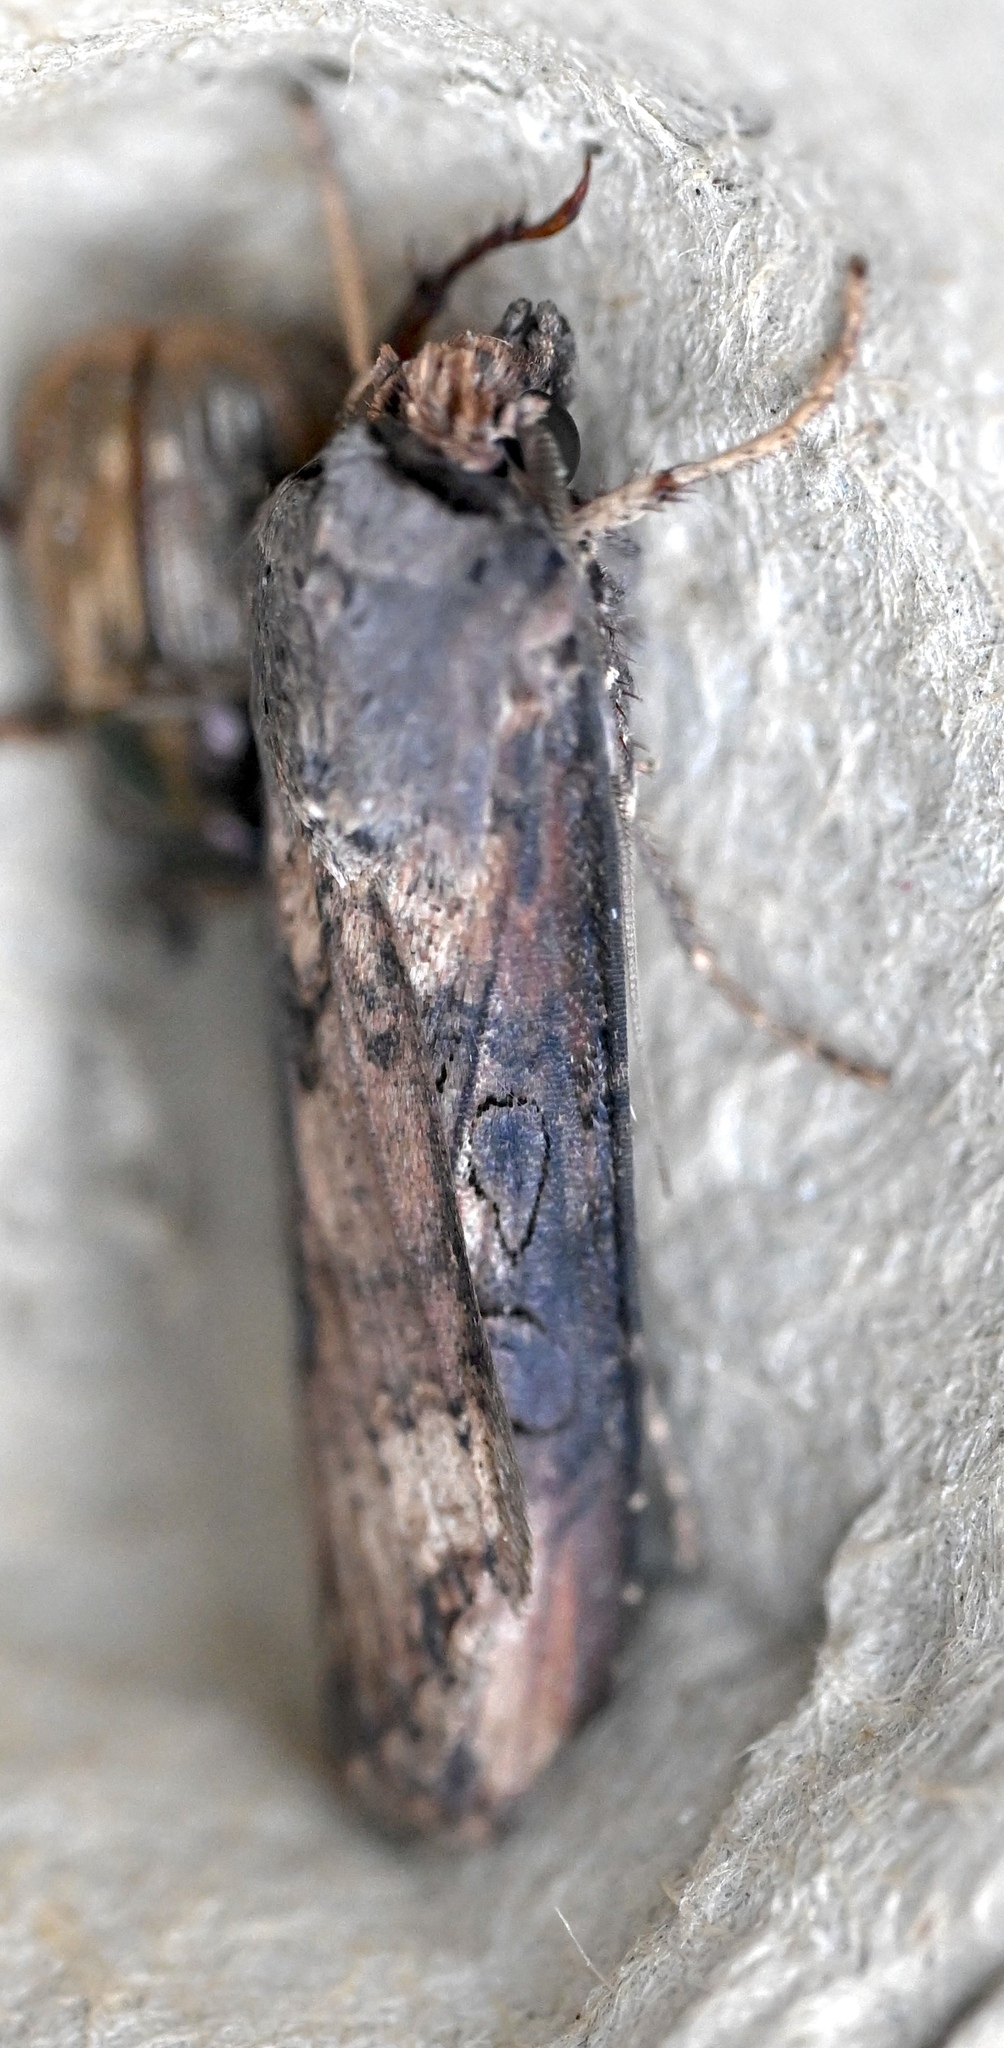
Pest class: cutworms